Answer in natural language. Considering the relative positions, where is DeskLamp with respect to light brown wooden dresser with 10 drawers? Choose between the following options: left or right
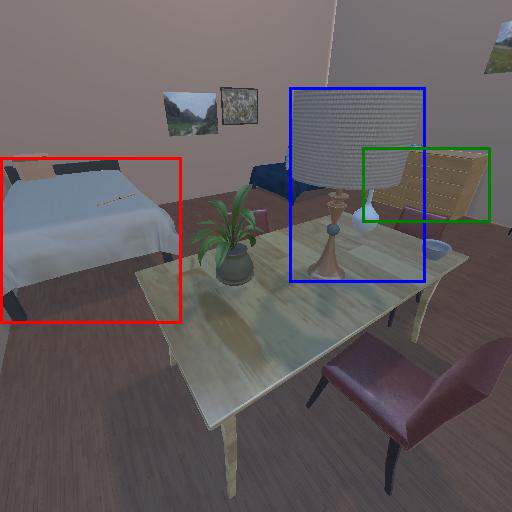
<answer>left</answer>